Diary of H.M. the Shah of Persia During His Tour Through Europe in A.D. 1873

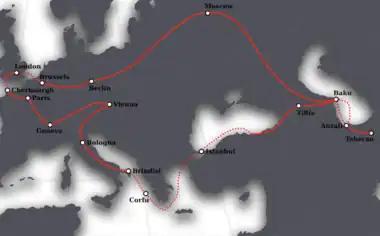
Travel of Naser al Din Shah

In the first chapter, the Shah describes his travel from Tehran to Astrakhan. He departed from Tehran and then traveled to Qazwin, to Rasht, and to the port of Enzeli. From there, he embarked for Astrakhan. It took him 26 days.